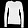
Label: Pullover